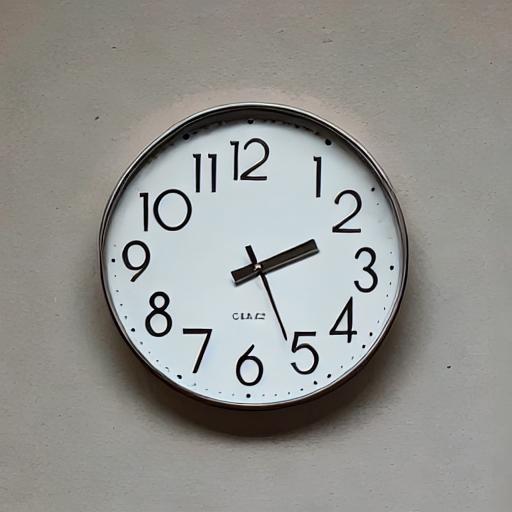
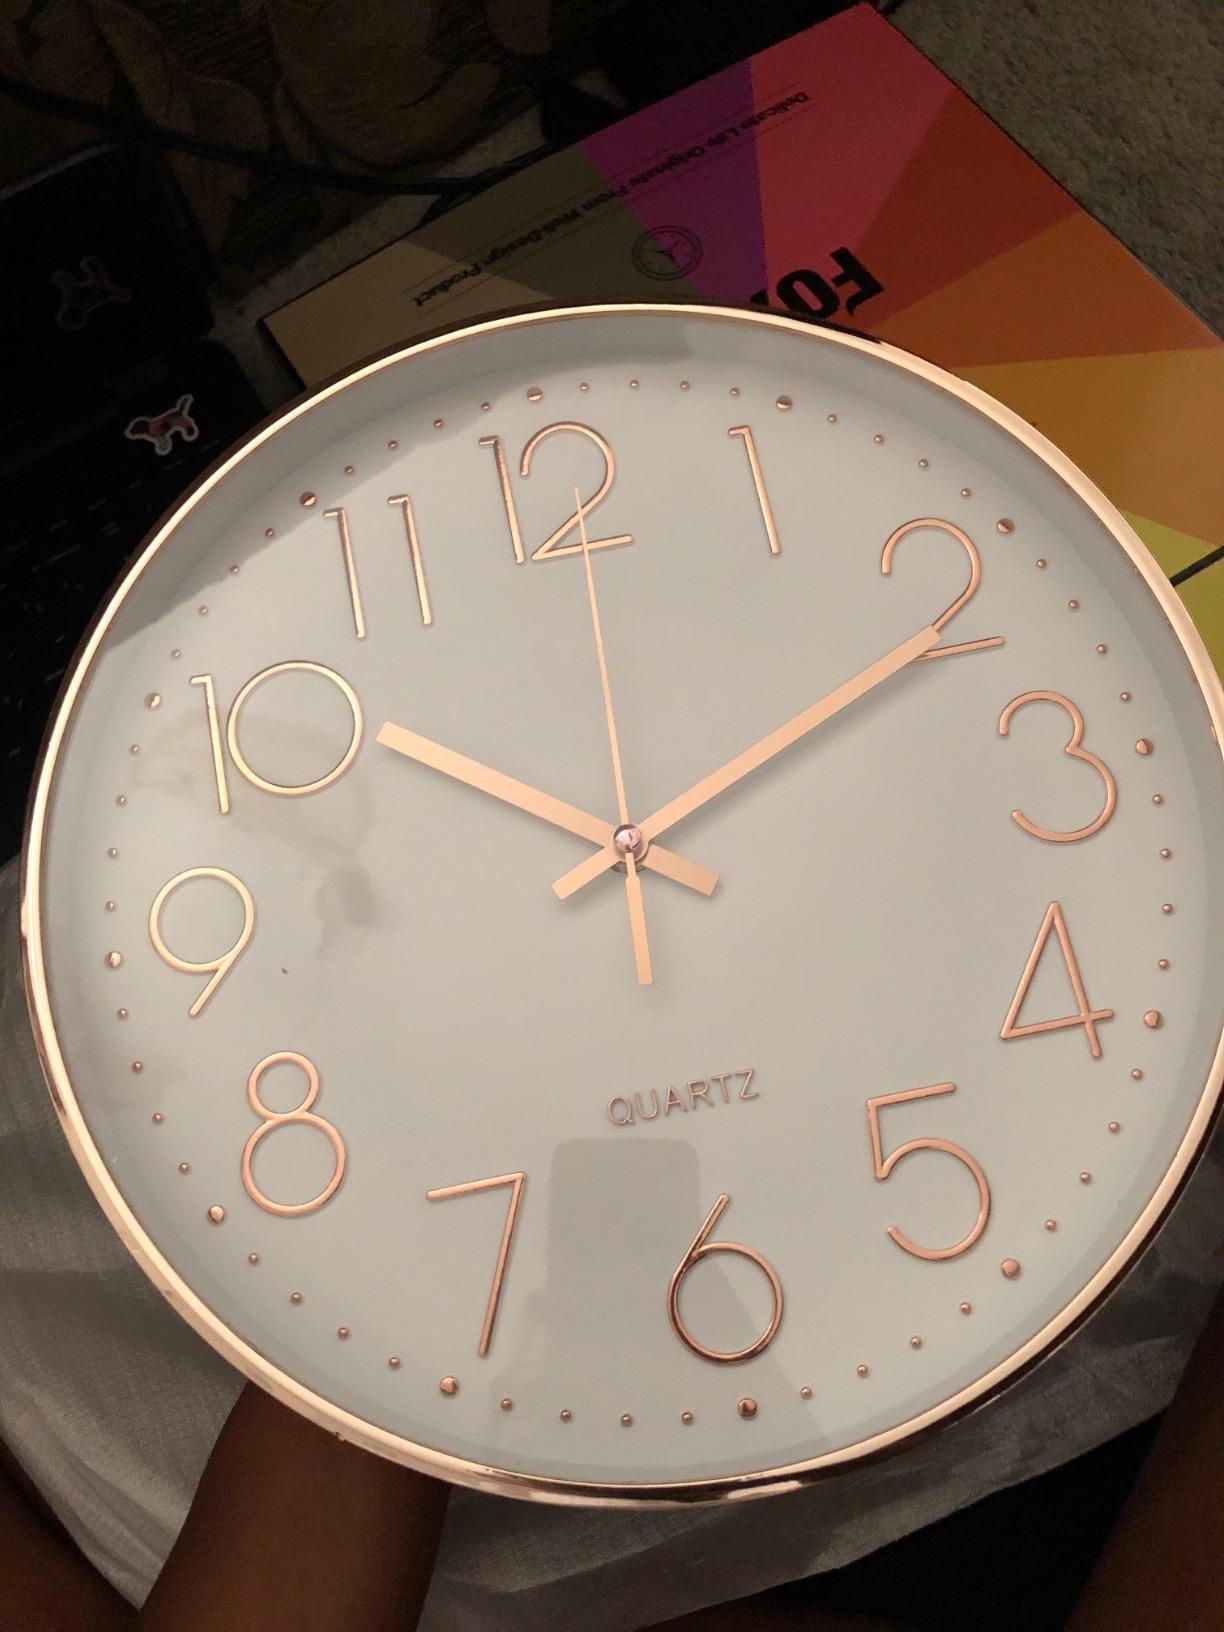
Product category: clock
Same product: no